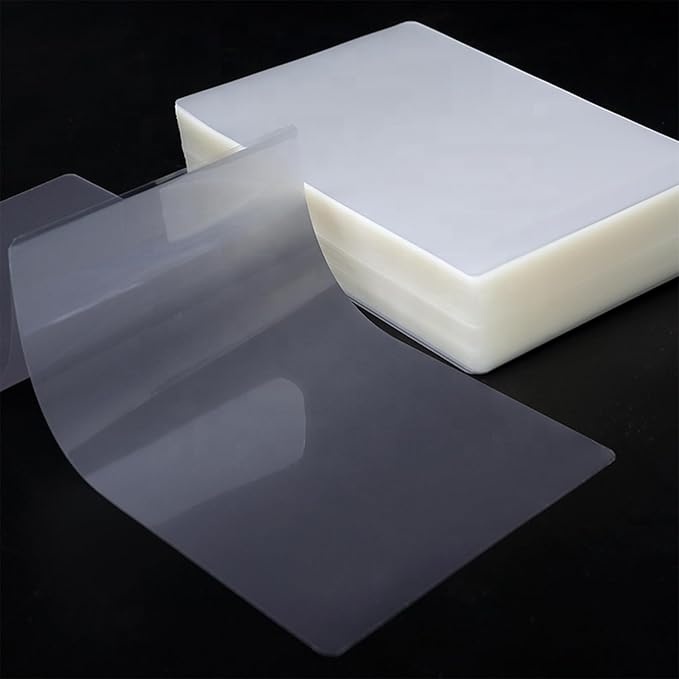
100 Pack Laminating Sheets, Clear 9 x 11.5 Inch Thermal Laminating Pouches for Thermal Laminator, 3 Mil Lamination Sheet Paper, Letter Size, HeatSeal
About This Specifications: Thickness:3 Mil.Length of Thermal Laminating Pouch is 11.5 inches, the width is 9 inches,fit well for all Letter Size paper(8.5 x11").The letter-sized laminating pouches are ideal for both office and home use. Feature: The laminating sheets 3 mil are crystal clear, they work in both higher-end office laminator and inexpensive home laminator, didn’t cause any jamming and didn’t crinkle, and are the perfect weight for what people needed them for. High Quality: Our 3 mil laminating sheets are made from top-notch materials,they work great and are nice and clear once you laminate a document. They are a decent thickness and don’t allow the document to bend or fold easily once you laminate it. 100 Per Box: A box of 100 pack 3 mil thermal laminating pouches 9 x11.5 inch ensures meet your needs.Compatible with most thermal laminators, you can simply place your document in a pouch and insert it into the laminator. Wide Uses: 3 mil thermal laminating pouches are perfect for your files, business cards, photos,also great for menus, schedules, certificates, kids artwork,maps,fully protected against wear and tear.They are also able to be cut once they are used and they won’t come apart unless you cut past the documents edges where the pouch doesn’t seal. Overview Brand : MBLABEL Color : Transparent Product Dimensions : 0.01"L x 9"W x 11.5"H Sheet Size : 9 x 11.5 Inches Item Weight : 1.13 Kilograms
Brand: MBLABEL
Category: Office Supplies > General Office Supplies > Laminating Film, Pouches & Sheets > Laminating Sheets